Fake orgasm

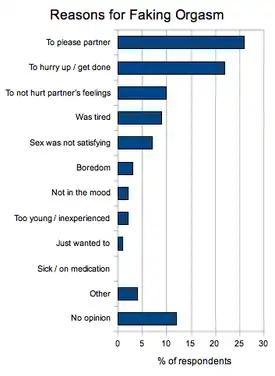
Reasons for faking orgasm based on ABC News 2004 "The American Sex Survey" poll

Orgasm is not always achieved easily during sexual activity. For both sexes, the condition of being unable to orgasm during sex is known as anorgasmia; it can be caused by a variety of factors, including factors in one's life such as stress, anxiety, depression, or fatigue, as well as factors related to the sex itself; including worry, guilt, fear of painful intercourse, fear of pregnancy, the undesirability of a partner, and the undesirability of a setting. It can also be caused by drug use, including alcohol and other substances, or side effects from prescription drugs.